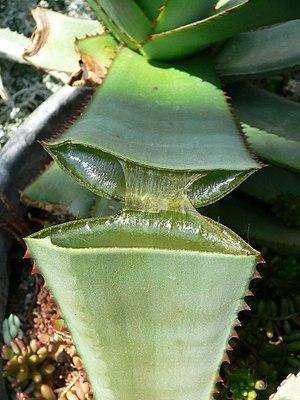
L'Aloe vera est une espèce d'aloès d'origine incertaine mais cultivée de longue date en région méditerranéenne, Afrique du Nord, aux îles Canaries et au Cap-Vert. Utilisé depuis l'Antiquité, l’Aloe vera a été adopté dans les médecines traditionnelles de nombreuses régions chaudes du monde, d'Europe, du Moyen-Orient et d'Afrique du Nord d'abord, puis d'Inde, de Chine et d'Asie essentiellement après le Xᵉ siècle et d'Amérique après le XVIIᵉ siècle. Actuellement, le gel d'aloès entre principalement dans la composition de cosmétiques ou de boissons.
Aloe est un genre de plantes succulentes, les aloès, originaires d'Afrique, de Madagascar et les Iles Mascareines, de la péninsule arabique et Socotra.